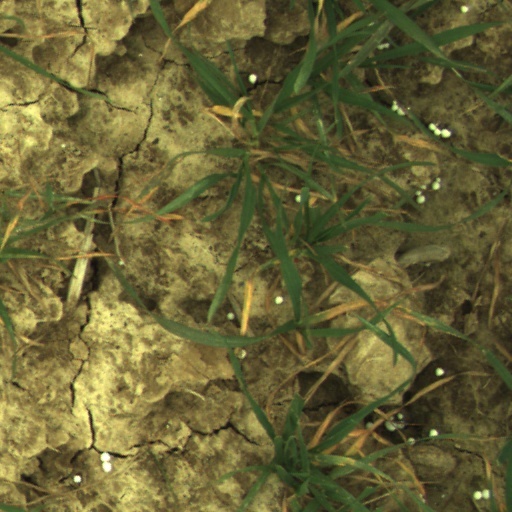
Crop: wheat